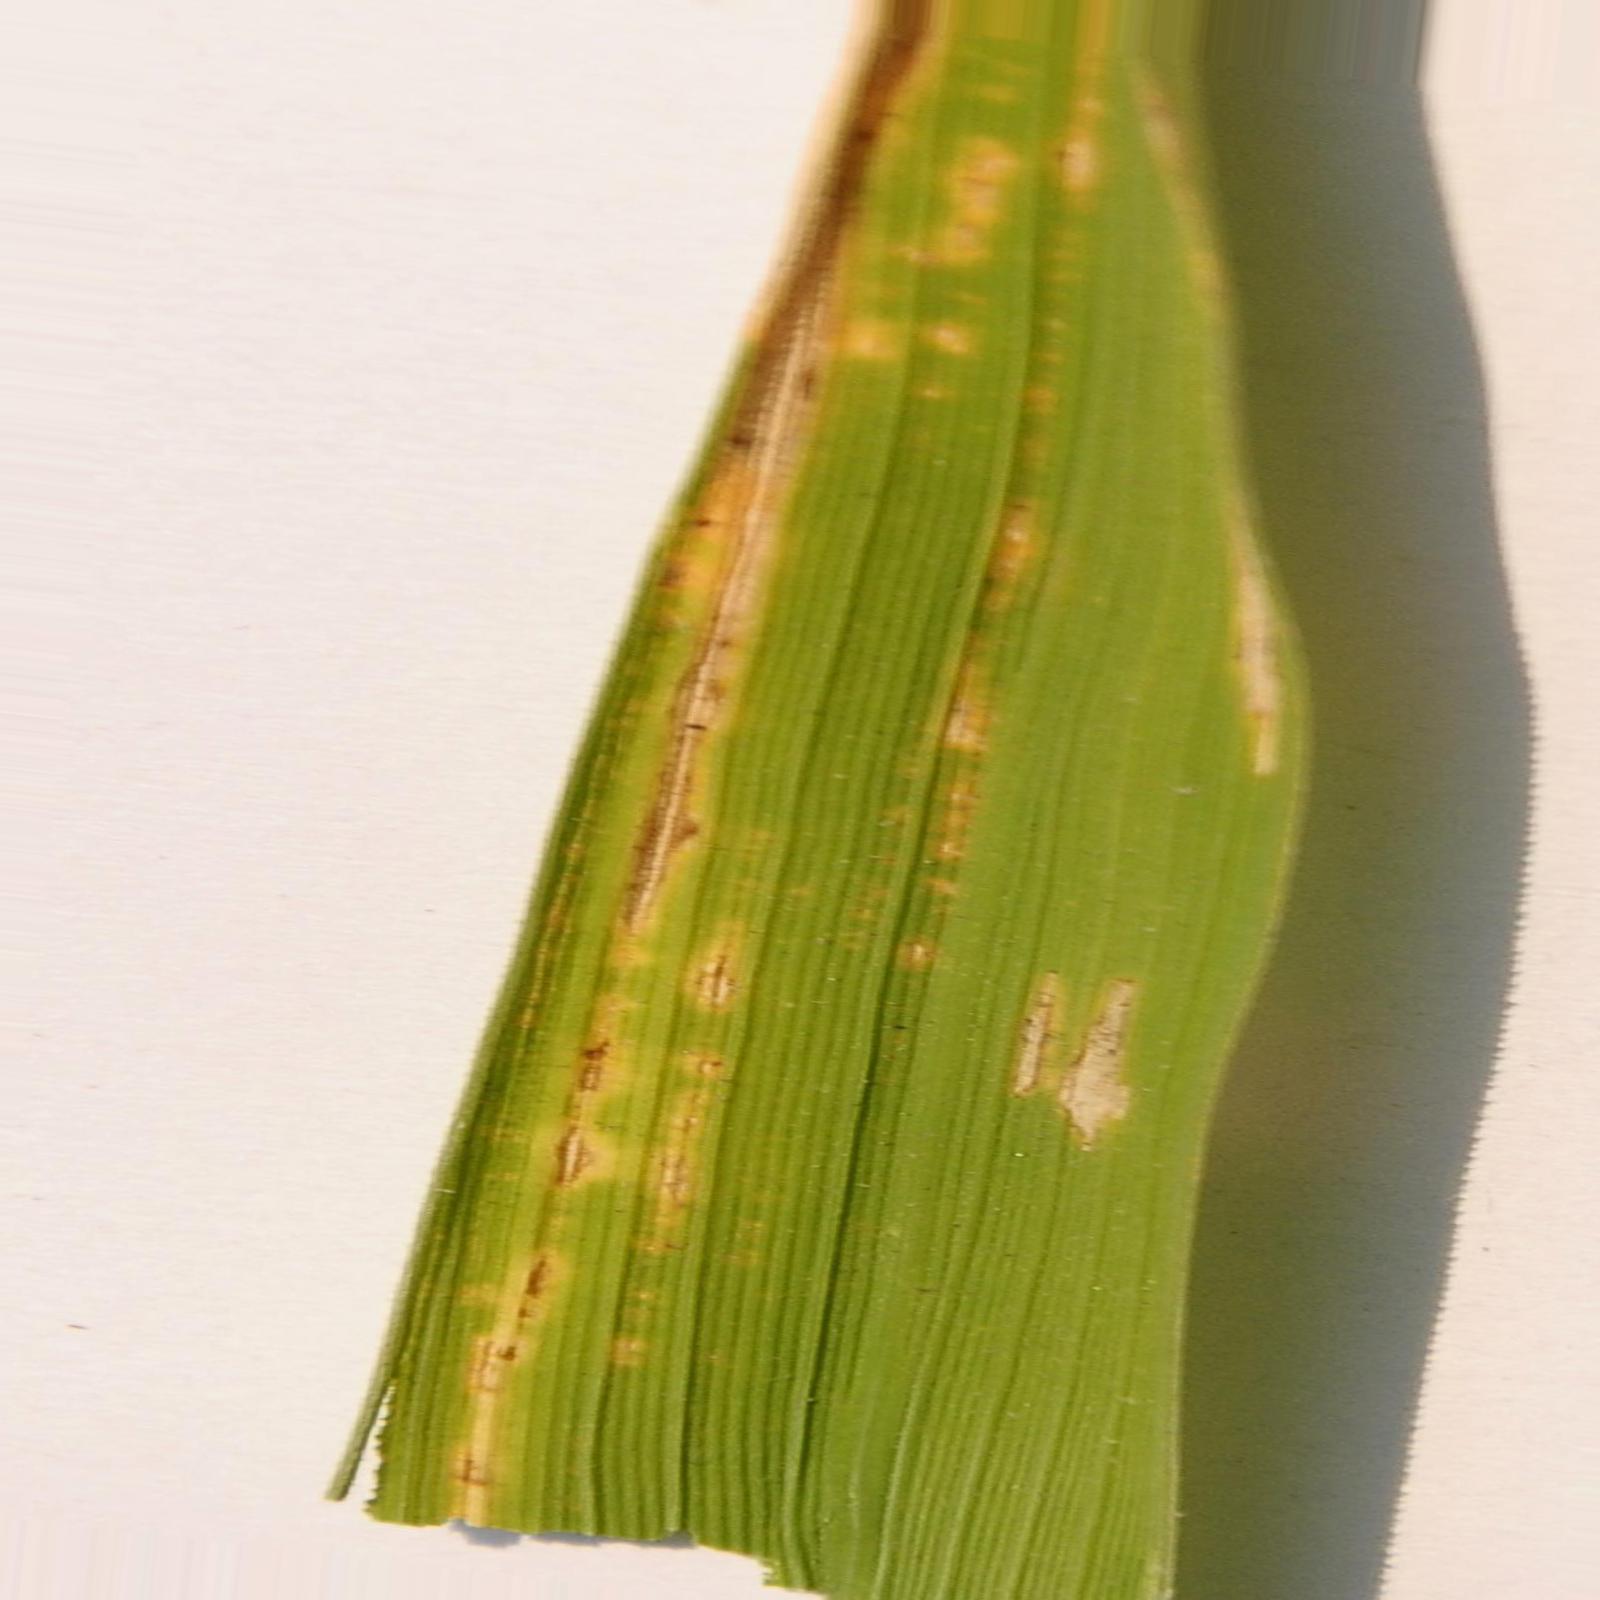
Nhãn: Bệnh Bạc lá (Bacterial leaf blight)